Wisborough Green

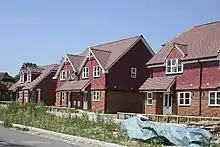
New houses in Wisborough Green, in 2005

The parish covers a rather large 1756.9 hectares (4339.5 acres). The 2001 census recorded a population of 1,360 people (667 male and 693 female) living in 570 households, with an average of 2.93 people per house. Of 964 people aged 16–74, 621 were economically active. The ward boundaries at the time of the 2011 Census encompassed a population of 2,477.